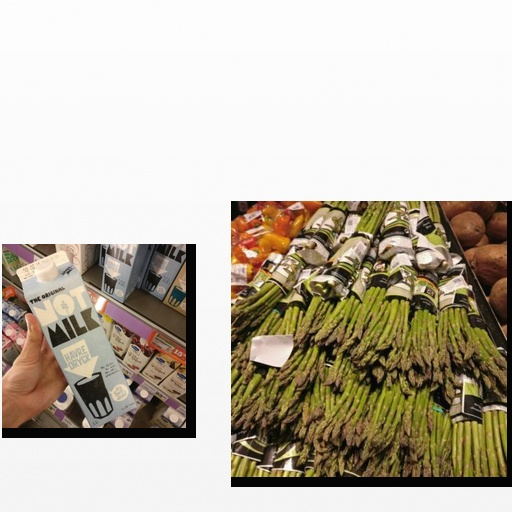
Food items: oat_milk, asparagus